Halloween

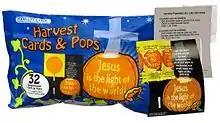
Halloween Scripture Candy with gospel tract

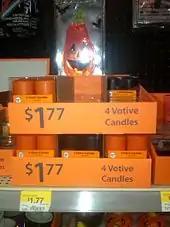
Votive candles in the Halloween section of Walmart

Because in the Northern Hemisphere Halloween comes in the wake of the yearly apple harvest, candy apples (known as toffee apples outside North America), caramel apples or taffy apples are common Halloween treats made by rolling whole apples in a sticky sugar syrup or caramel, sometimes followed by rolling them in nuts.